Al-Abbas Shrine

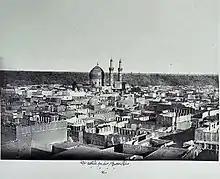
The shrine , prior to its dome being gilded with gold tiles

Emperors and kings of various dynasties have offered valuable gifts and gems to the shrine of Al-Abbas ibn Ali. In 1622, Abbas Shah Safavi ordered the decoration of the grave's dome. He built a window around the grave and organized the precinct.